Saint Anselm College

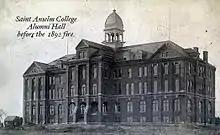
Alumni Hall in 1892, before the fire

The monks of Saint Anselm Abbey had the primary responsibility of the day-to-day operation of the college until 2009 when it handed many of those responsibilities to a 20-member board of trustees. A decade later, the monks sued the board over concerns about the college maintaining its Catholic identity. The lawsuit was settled the following year with an agreement that gave the monks responsibility for the college's mission and vision, with the board in charge of routine operations.